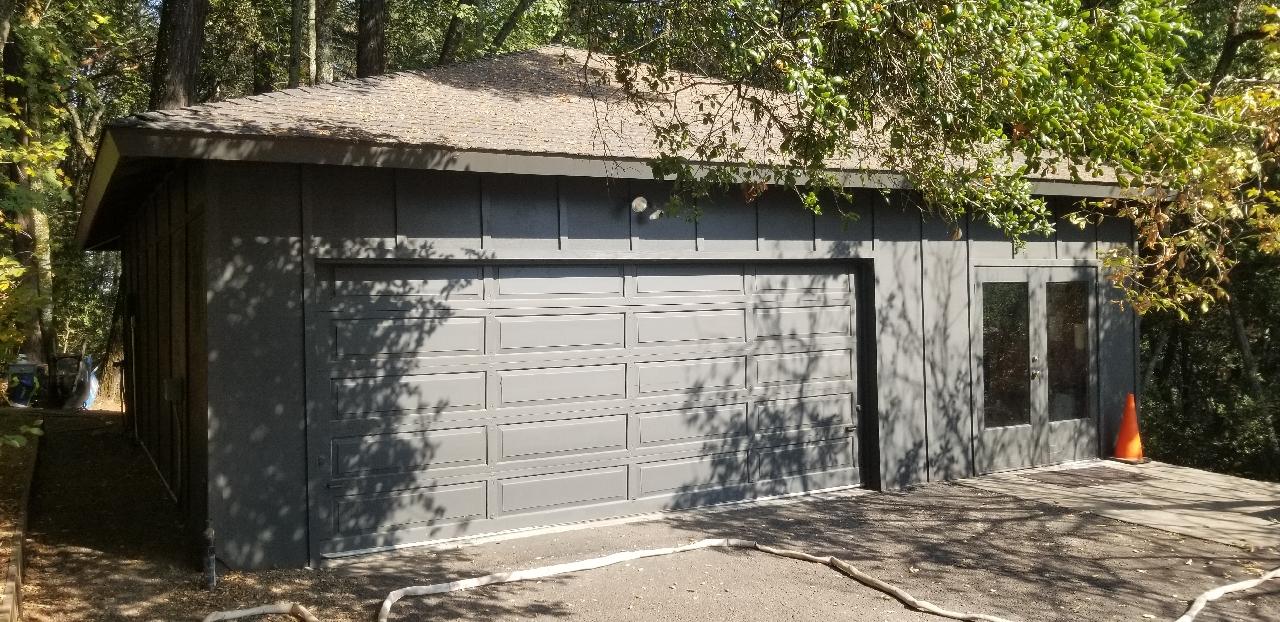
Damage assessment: no_damage